Joshua's Vision of St Michael

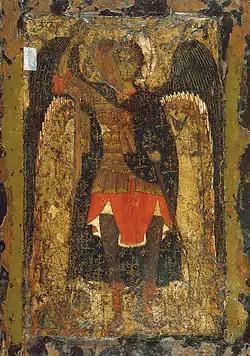
"Joshua's Vision of St Michael" (13th century icon)

Joshua's Vision of St Michael or The Apparition of the Archangel Michael to Joshua is a 13th-century Russian icon. It is exhibited in Dormition Cathedral, Moscow. It shows an episode in Joshua 5.13-15 where "a man ... with a drawn sword in his hand" appeared to Joshua - that man was later interpreted as Michael the Archangel.